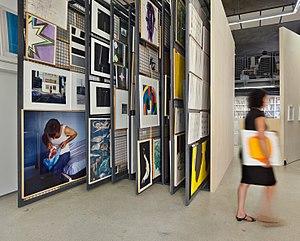
Site de prêt aux particuliers de l'Artothèque du Limousin à la Bibliothèque Francophone Multimédia de Limoges
Le FRAC-Artothèque Nouvelle-Aquitaine Limousin est une institution publique destinée à la diffusion de l’art contemporain. Privilégiant l’échange entre l’artiste et les publics, le FRAC-Artothèque organise des expositions, des actions culturelles et développe de nombreux partenariats avec d’autres structures culturelles, mais aussi avec les collectivités locales.